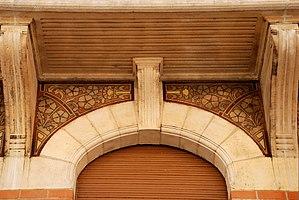
Belgique - Bruxelles - École Rodenbach (Art nouveau - architecte Henri Jacobs - 1905-1911)
L'école communale nᵒ 4 de Forest, dite « école Rodenbach », est une école de style Art nouveau édifiée par l'architecte Henri Jacobs aux numéros 37 et 39 de la rue Rodenbach à Forest, Bruxelles.